Prince Richard, Duke of Gloucester

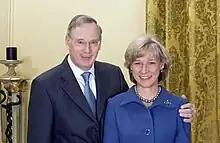
The Duke and Duchess of Gloucester

The Duke of Gloucester, accompanied by the Duchess, represented his cousin Elizabeth II at the Seychelles independence ceremonies on 26 June 1976 and again at the Solomon Islands independence celebrations on 7 July 1978. He served as a judge in Prince Edward's charity television special "The Grand Knockout Tournament" on 15 June 1987.